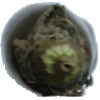
Label: Eggplant 1